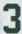
Number: 3